Atikokan

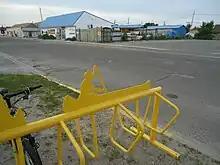
A bike rack in Atikokan, Ontario. Because the town is considered the "Canoeing Capital of Canada", many canoe symbols are seen around town.

Atikokan is a town in the Rainy River District in Northwestern Ontario, Canada. The population was 2,642 as of the 2021 census. The town is one of the main entry points into Quetico Provincial Park and promotes itself as the "Canoeing Capital of Canada". Atikokan was originally established as a Divisional Point for the Canadian Northern Railway.